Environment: real
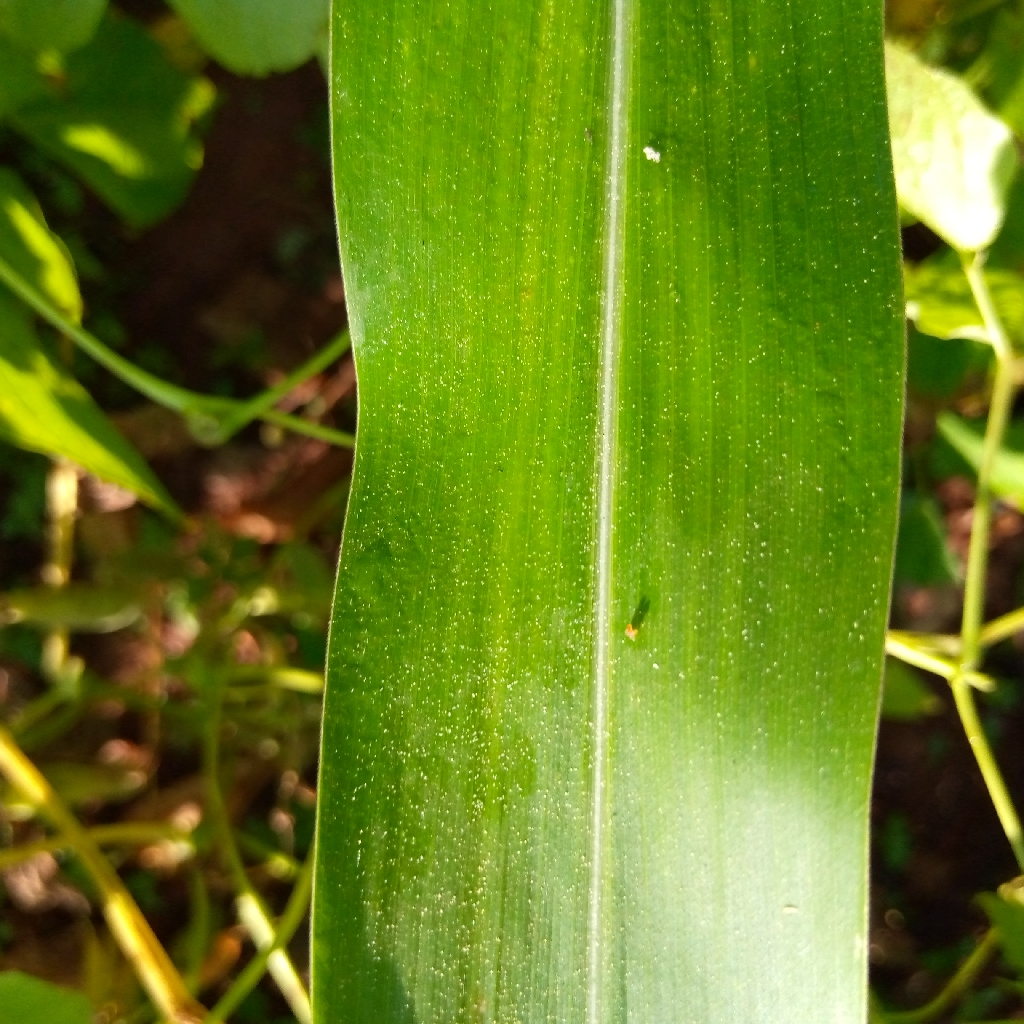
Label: healthy